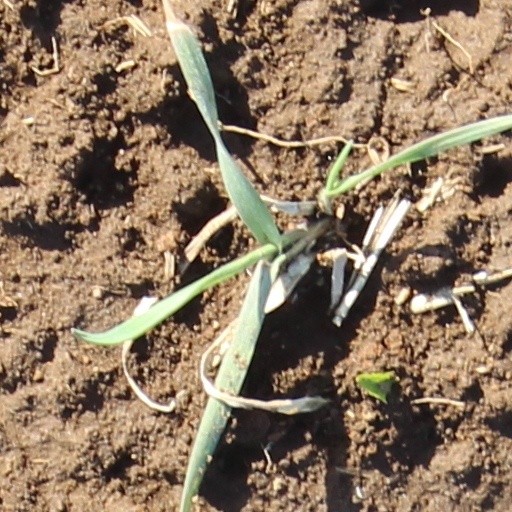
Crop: wheat